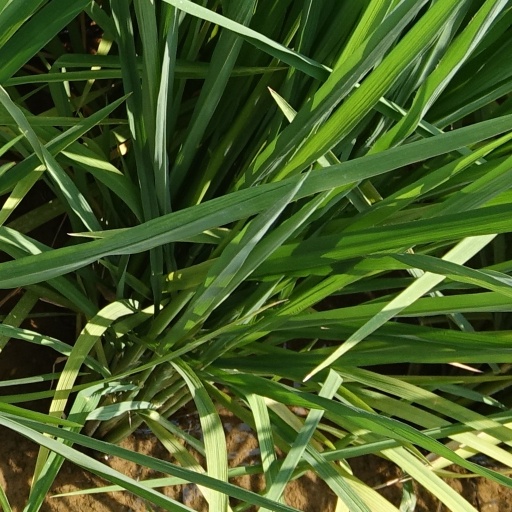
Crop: rice